Karl Schmid (artist)

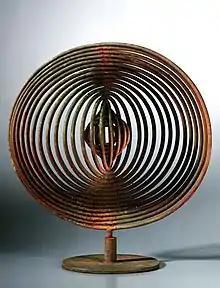
K. Schmid – Untitled (dated: 1970s) – Oxidised iron sculpture, 145 x 45 cm

Schmid moves with his family to the Seefeld district in Zurich. Thanks to his financial security through his job at the school, he can afford his first art studio, at the former stable of Villa Herold, on the Klausstrasse.